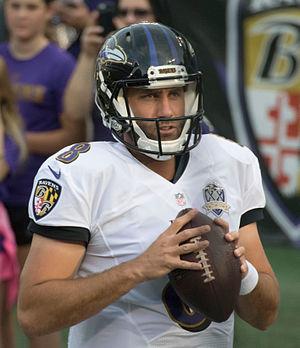
Matthew Rutledge Schaub, né le 25 juin 1981 à Pittsburgh, est un joueur américain de football américain évoluant au poste de quarterback pour les Raiders d'Oakland.